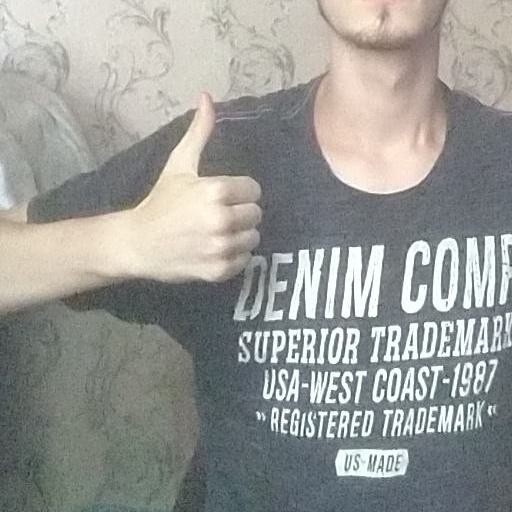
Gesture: like